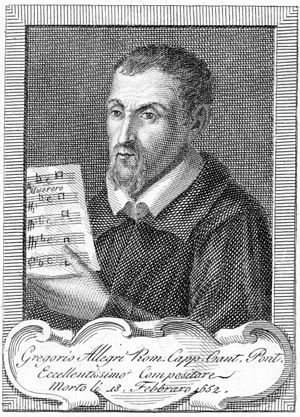
Gregorio Allegri
Gregorio Allegri
Gregorio Allegri var en italiensk komponist. Han virkede ved forskellige kirker i Rom indtil han ca. 1630 blev optaget i det pavelige kapel. Har skrevet 5 messer og en del andre a capella værker, det kendste af dem er Miserere, et korstykke for 9 stemmer, som blev opført af det pavelige kapel i påskeugen lige siden det blev komponeret. Værket blev omgæret med stor hemmeligsfuldhed og måtte ikke trykkes, men den 14-årig Wolfgang Amadeus Mozart duperede paven ved at skrive det ned efter hukommelsen, da han havde hørt det. Selv om værket ikke er særligt karakteristisk for sin periode, blev det umådeligt populært. Det inspirerede Wolfgang Amadeus Mozart til at bruge det, og han har overført dens melodiske passager til visse af sine egne stykker.